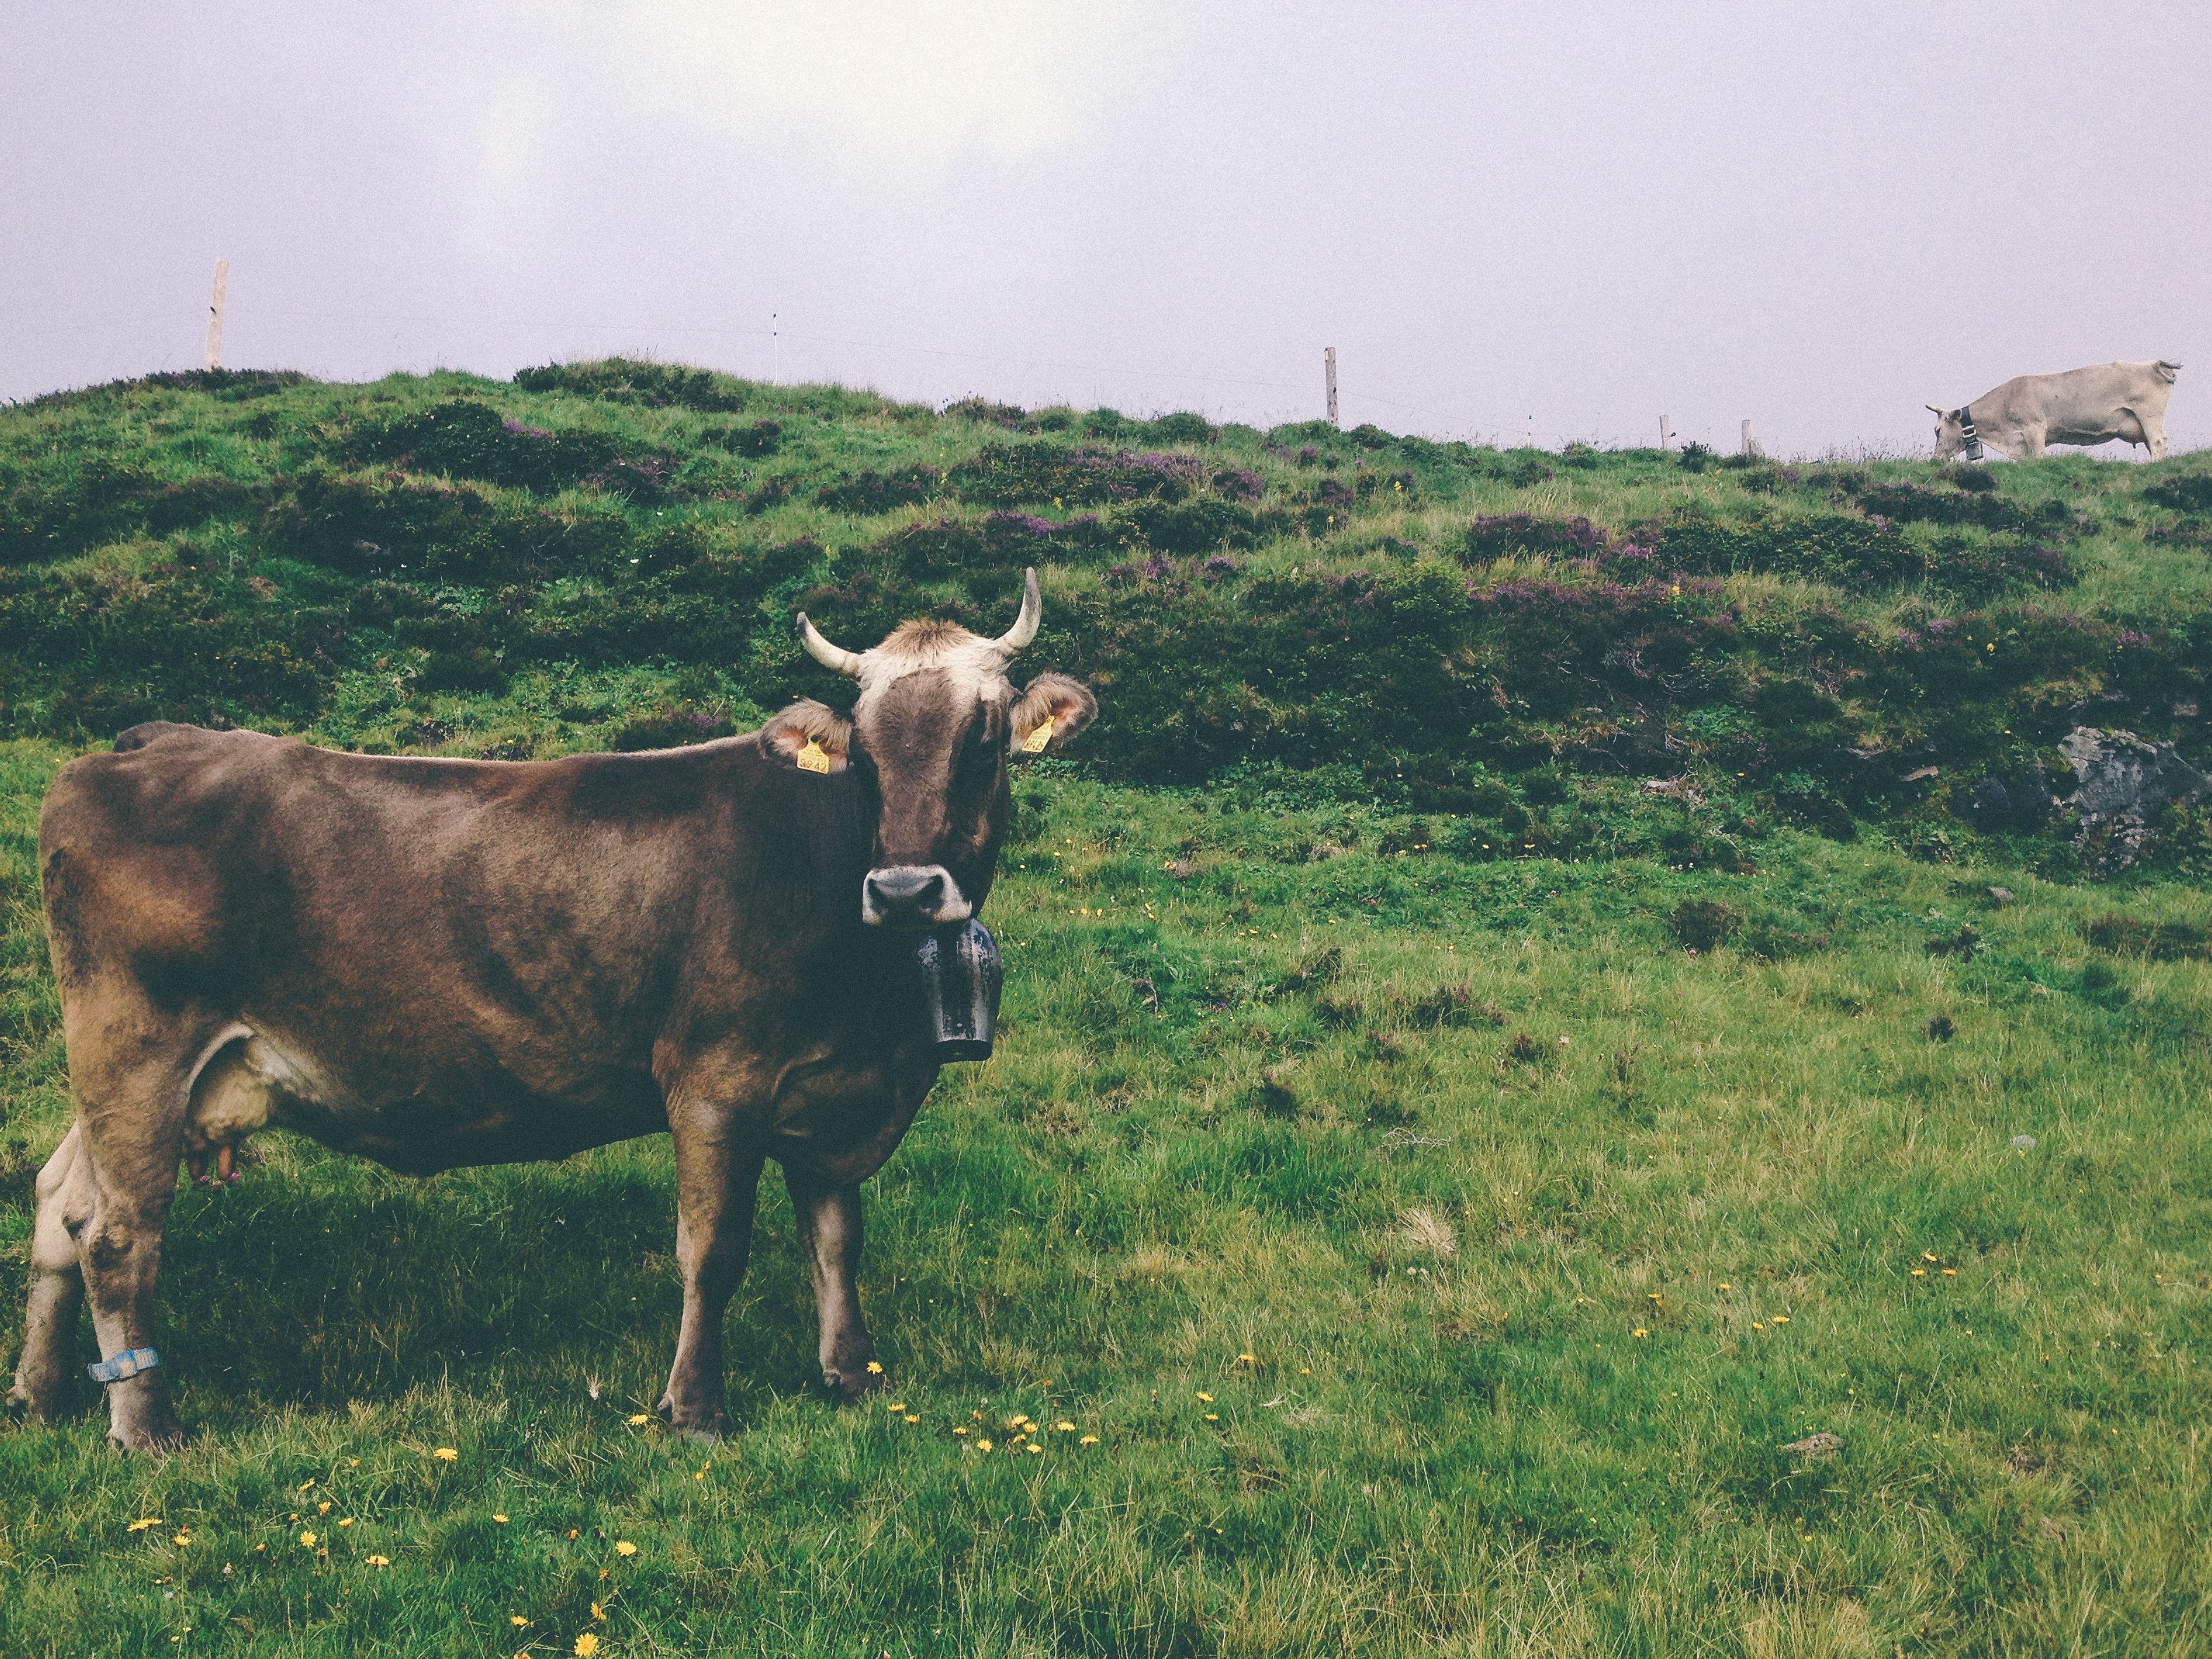
nature, grass, field, farm, meadow, prairie, animal, pet, cow, cattle, herd, pasture, grazing, ranch, mammal, agriculture, plain, bull, grassland, habitat, ox, rural area, dairy cow, cattle like mammal, texas longhorn